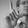
ASL letter: L